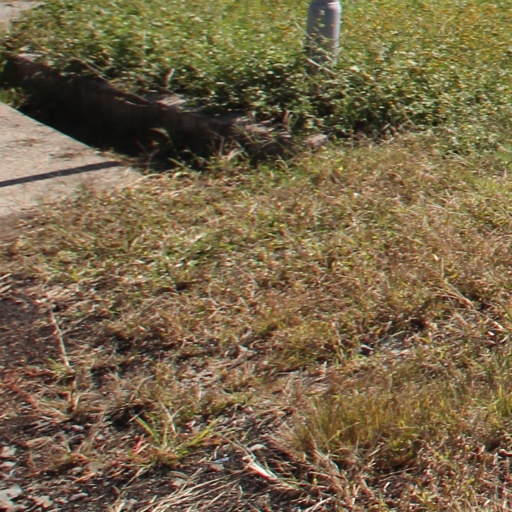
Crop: grape